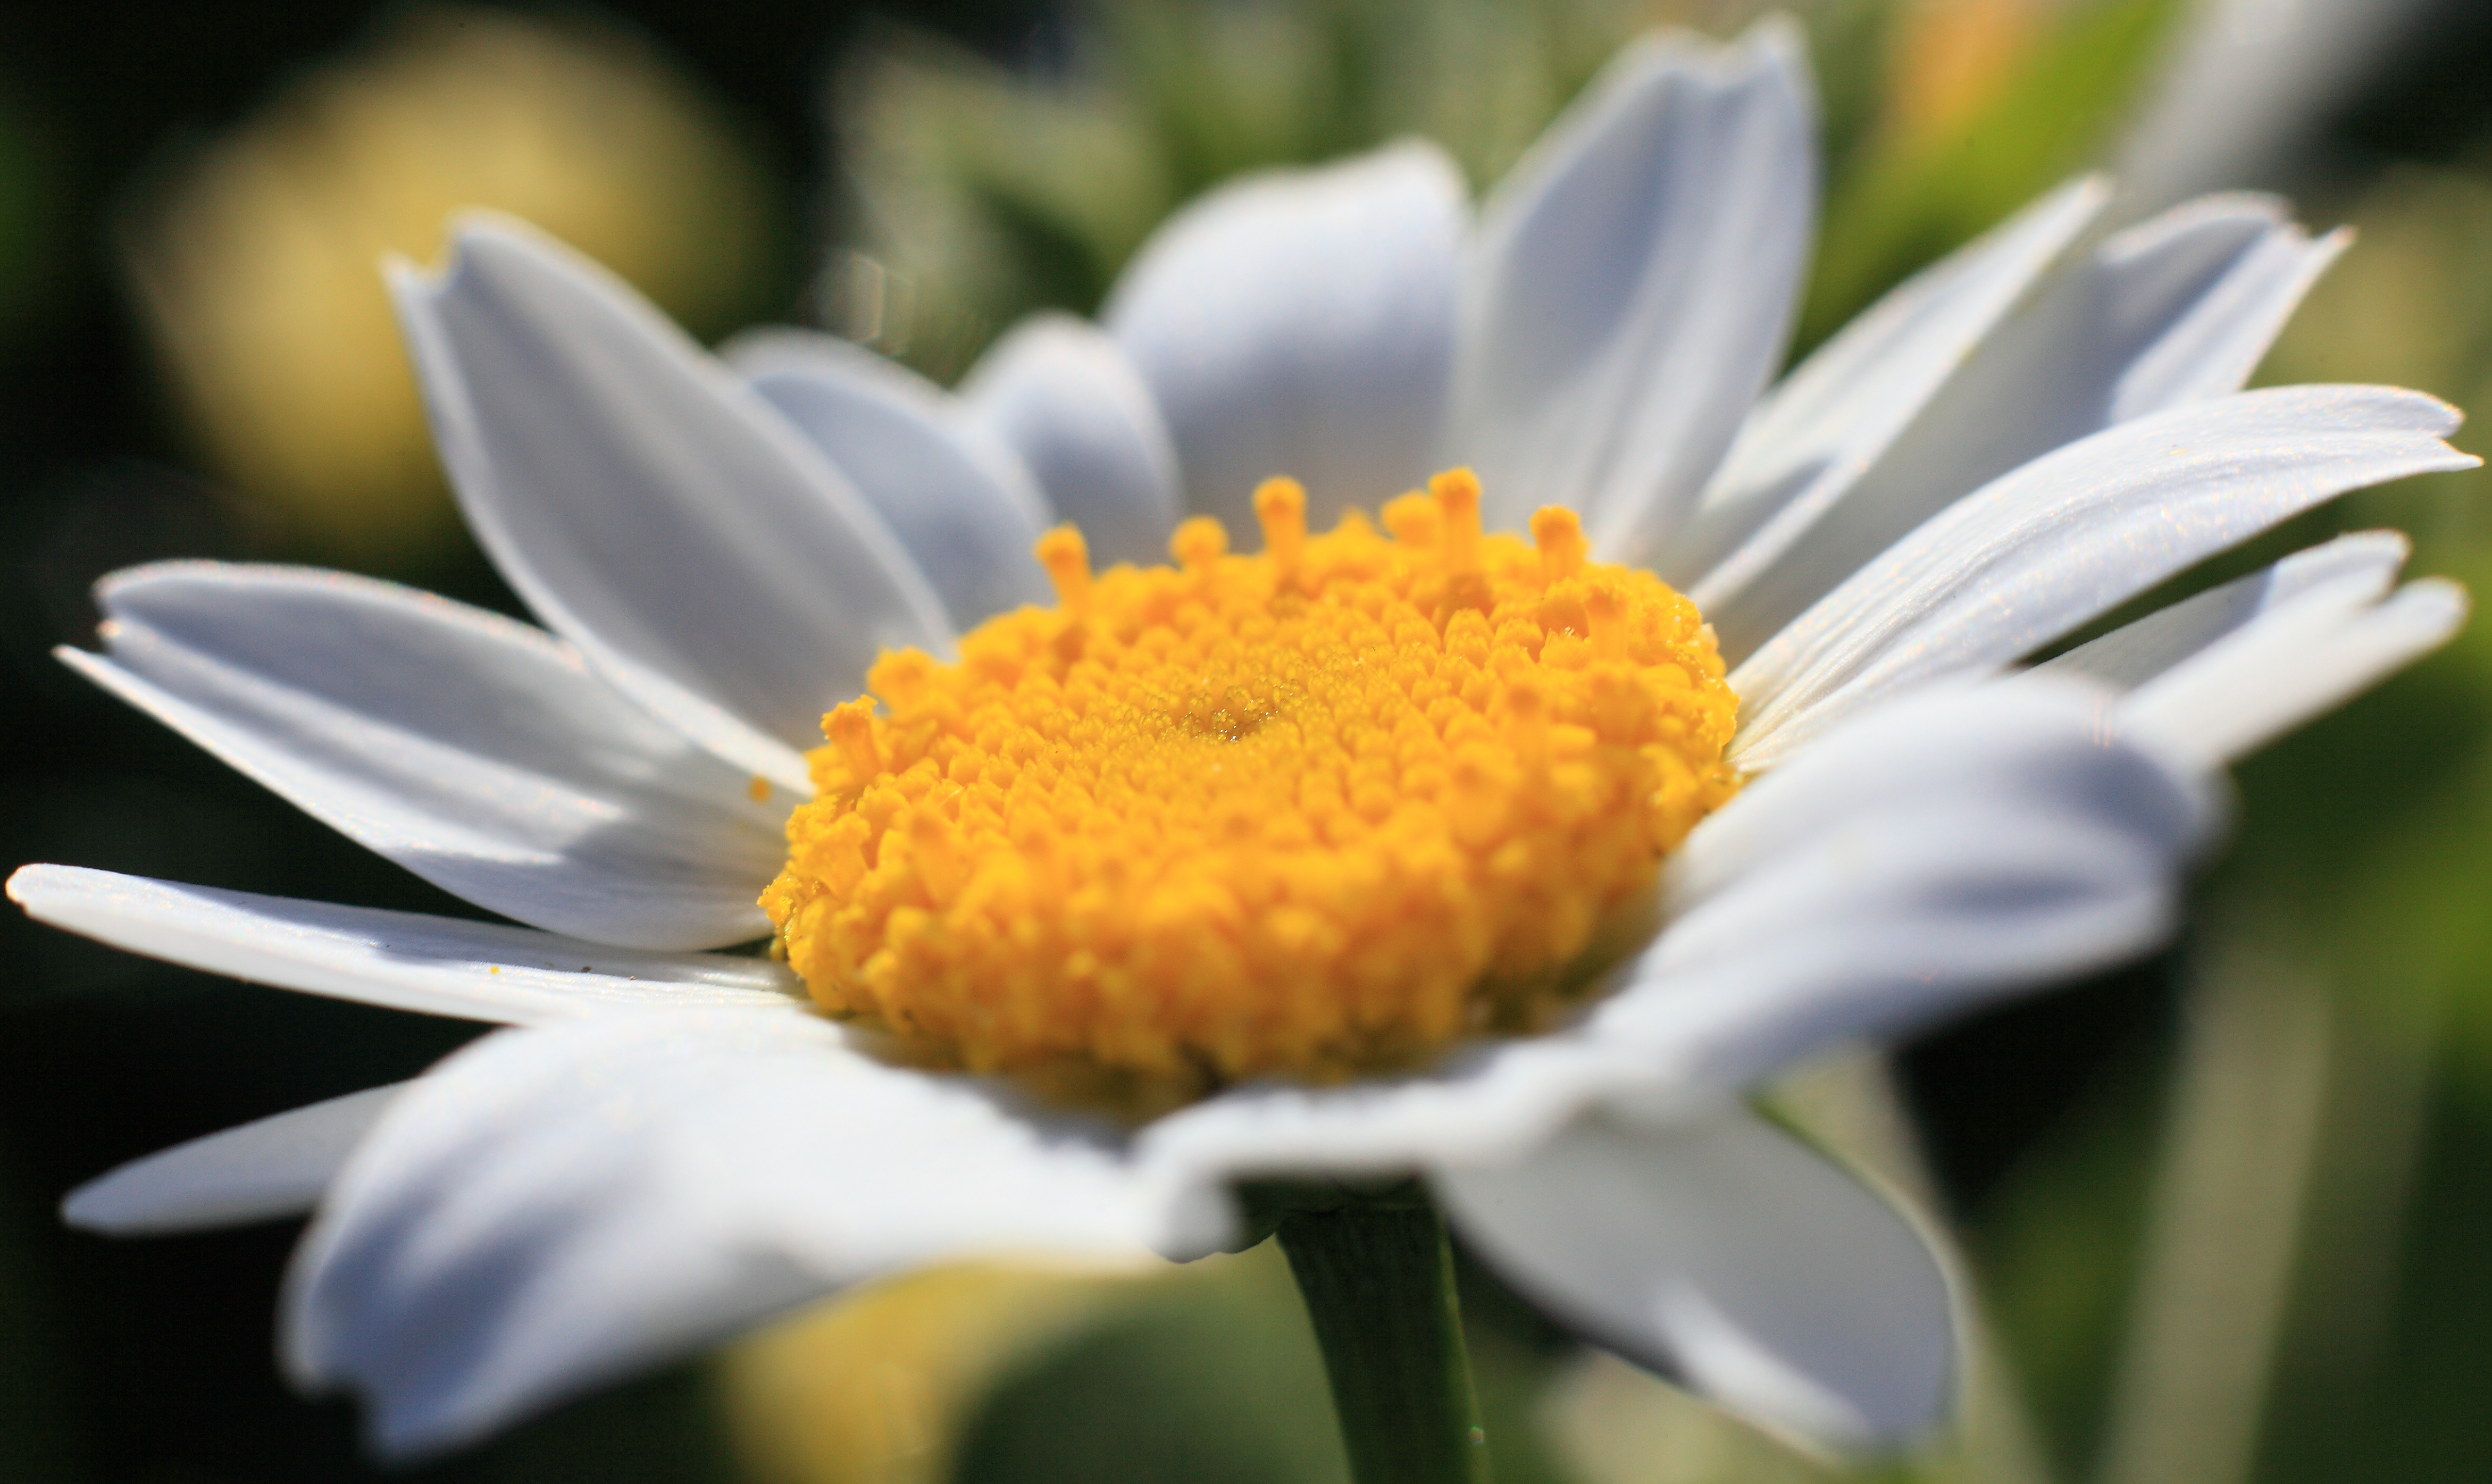
nature, blossom, plant, flower, petal, daisy, high, botany, yellow, flora, wildflower, close up, 5d, hires, markii, hi, res, resolution, macro photography, flowering plant, daisy family, oxeye daisy, plant stem, land plant